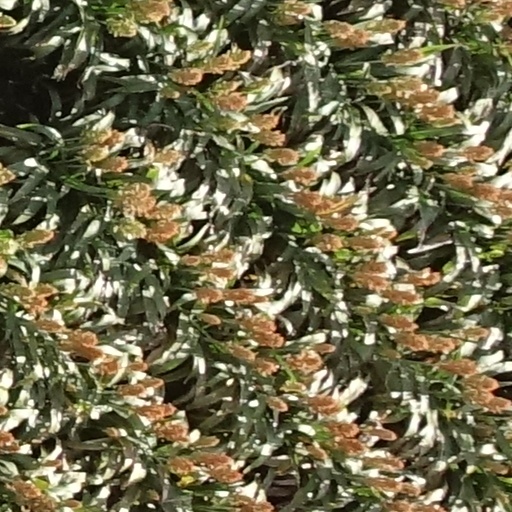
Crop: sorghum